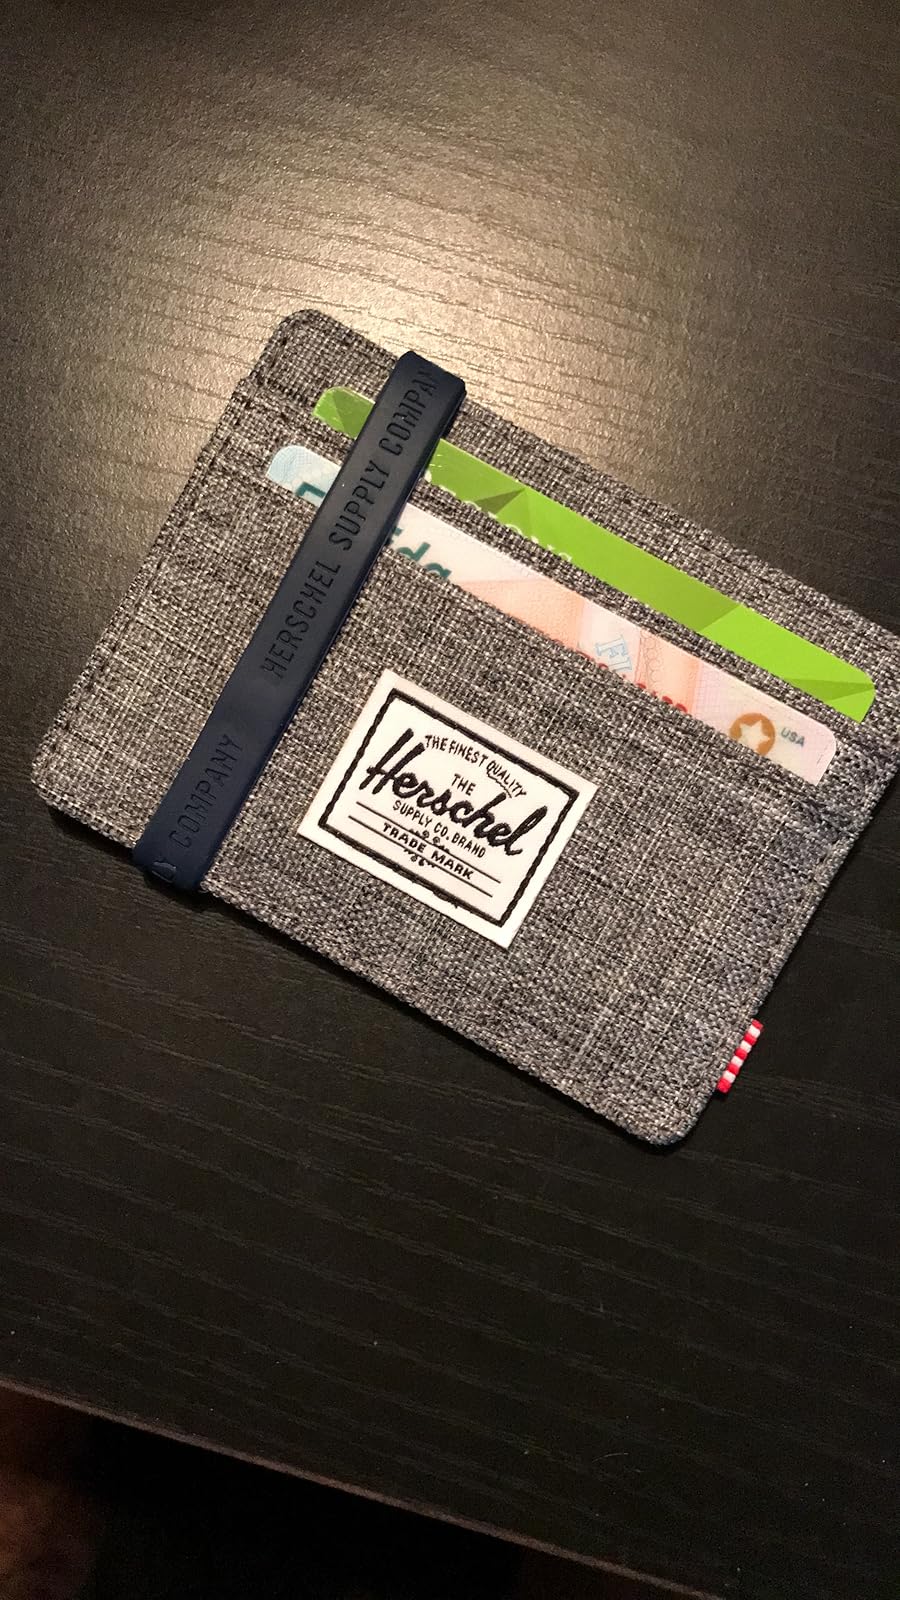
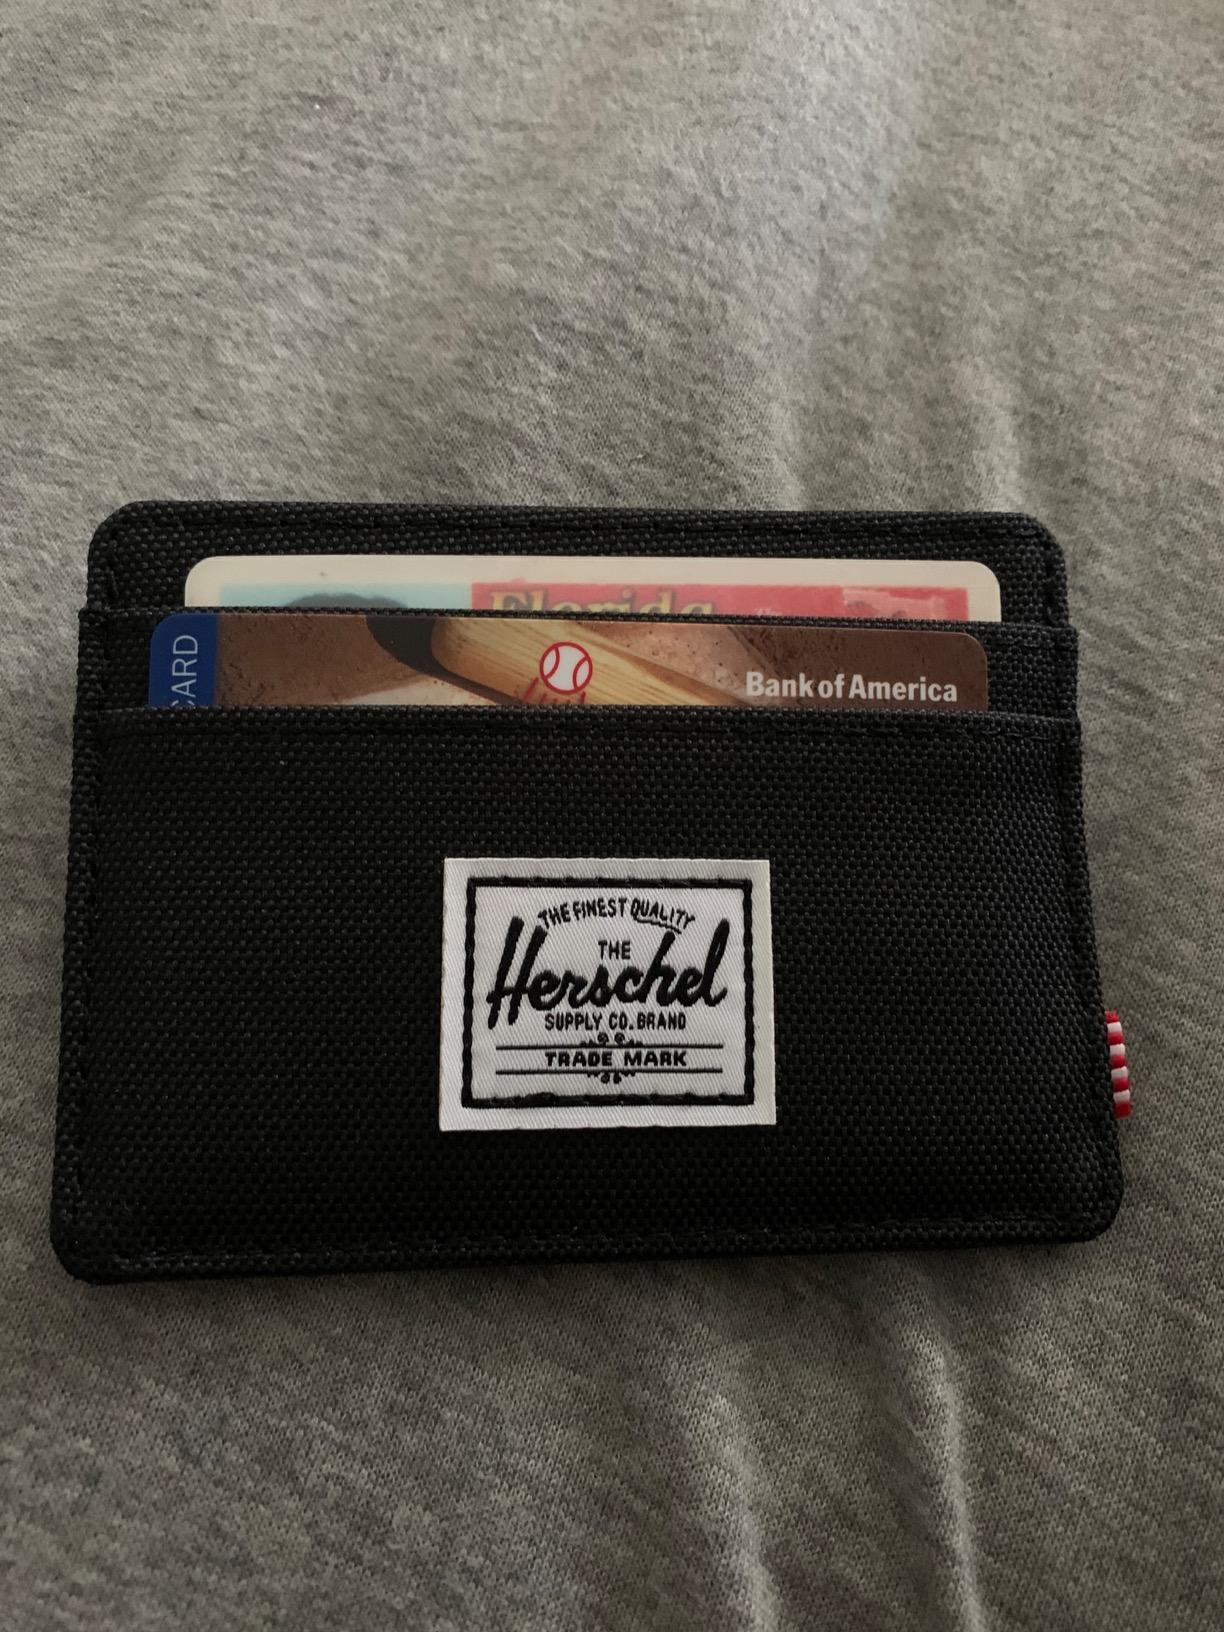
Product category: accessories_wallet
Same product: no